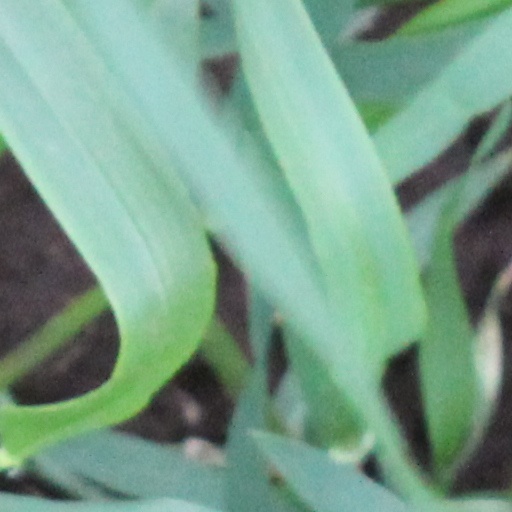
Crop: wheat